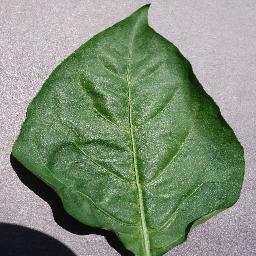
Label: Pepper,_bell___healthy